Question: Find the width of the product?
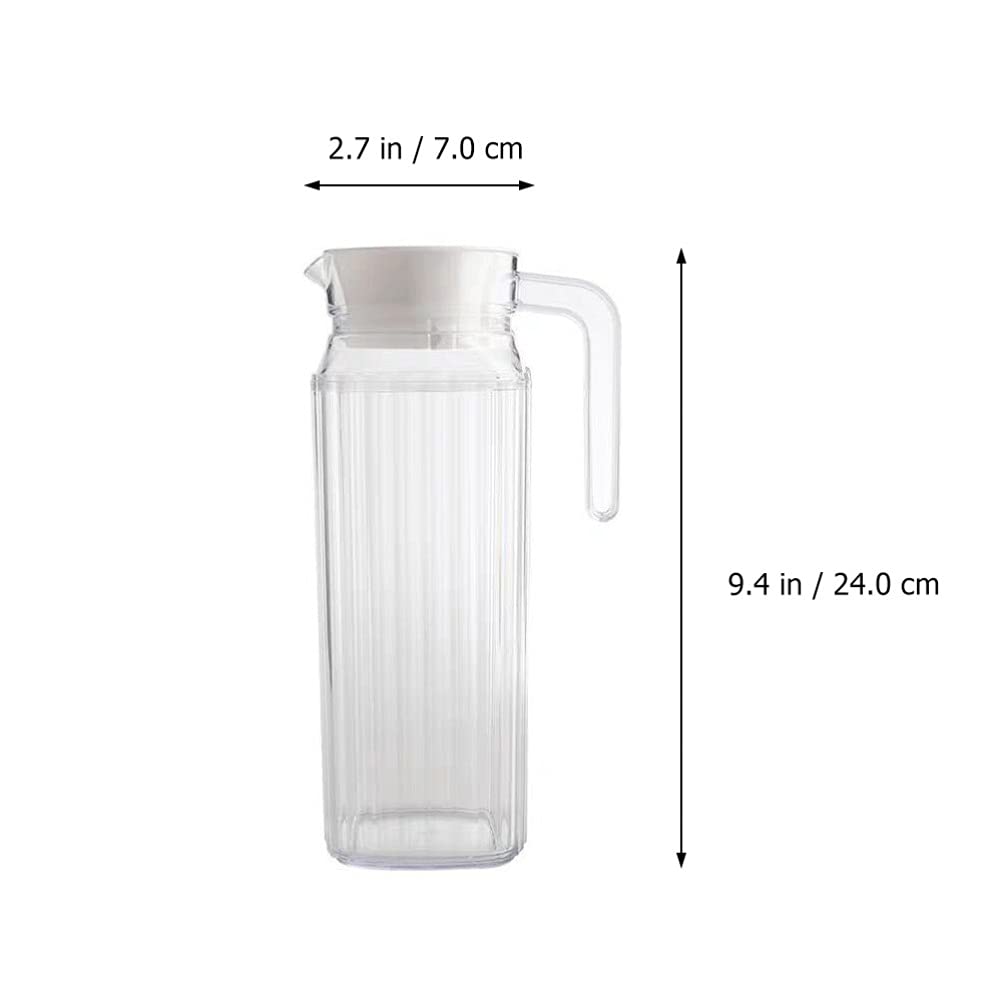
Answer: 2.7 inch